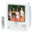
Label: television